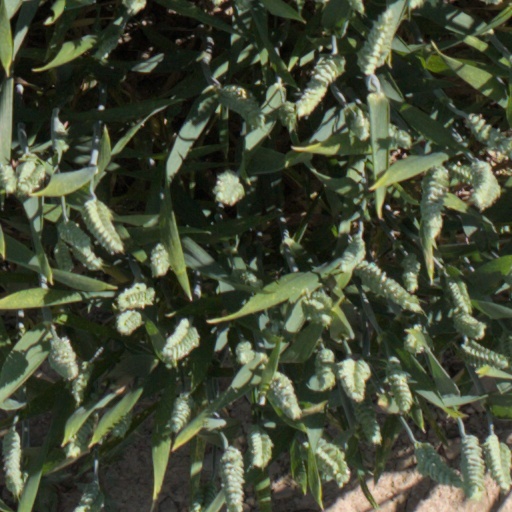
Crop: wheat